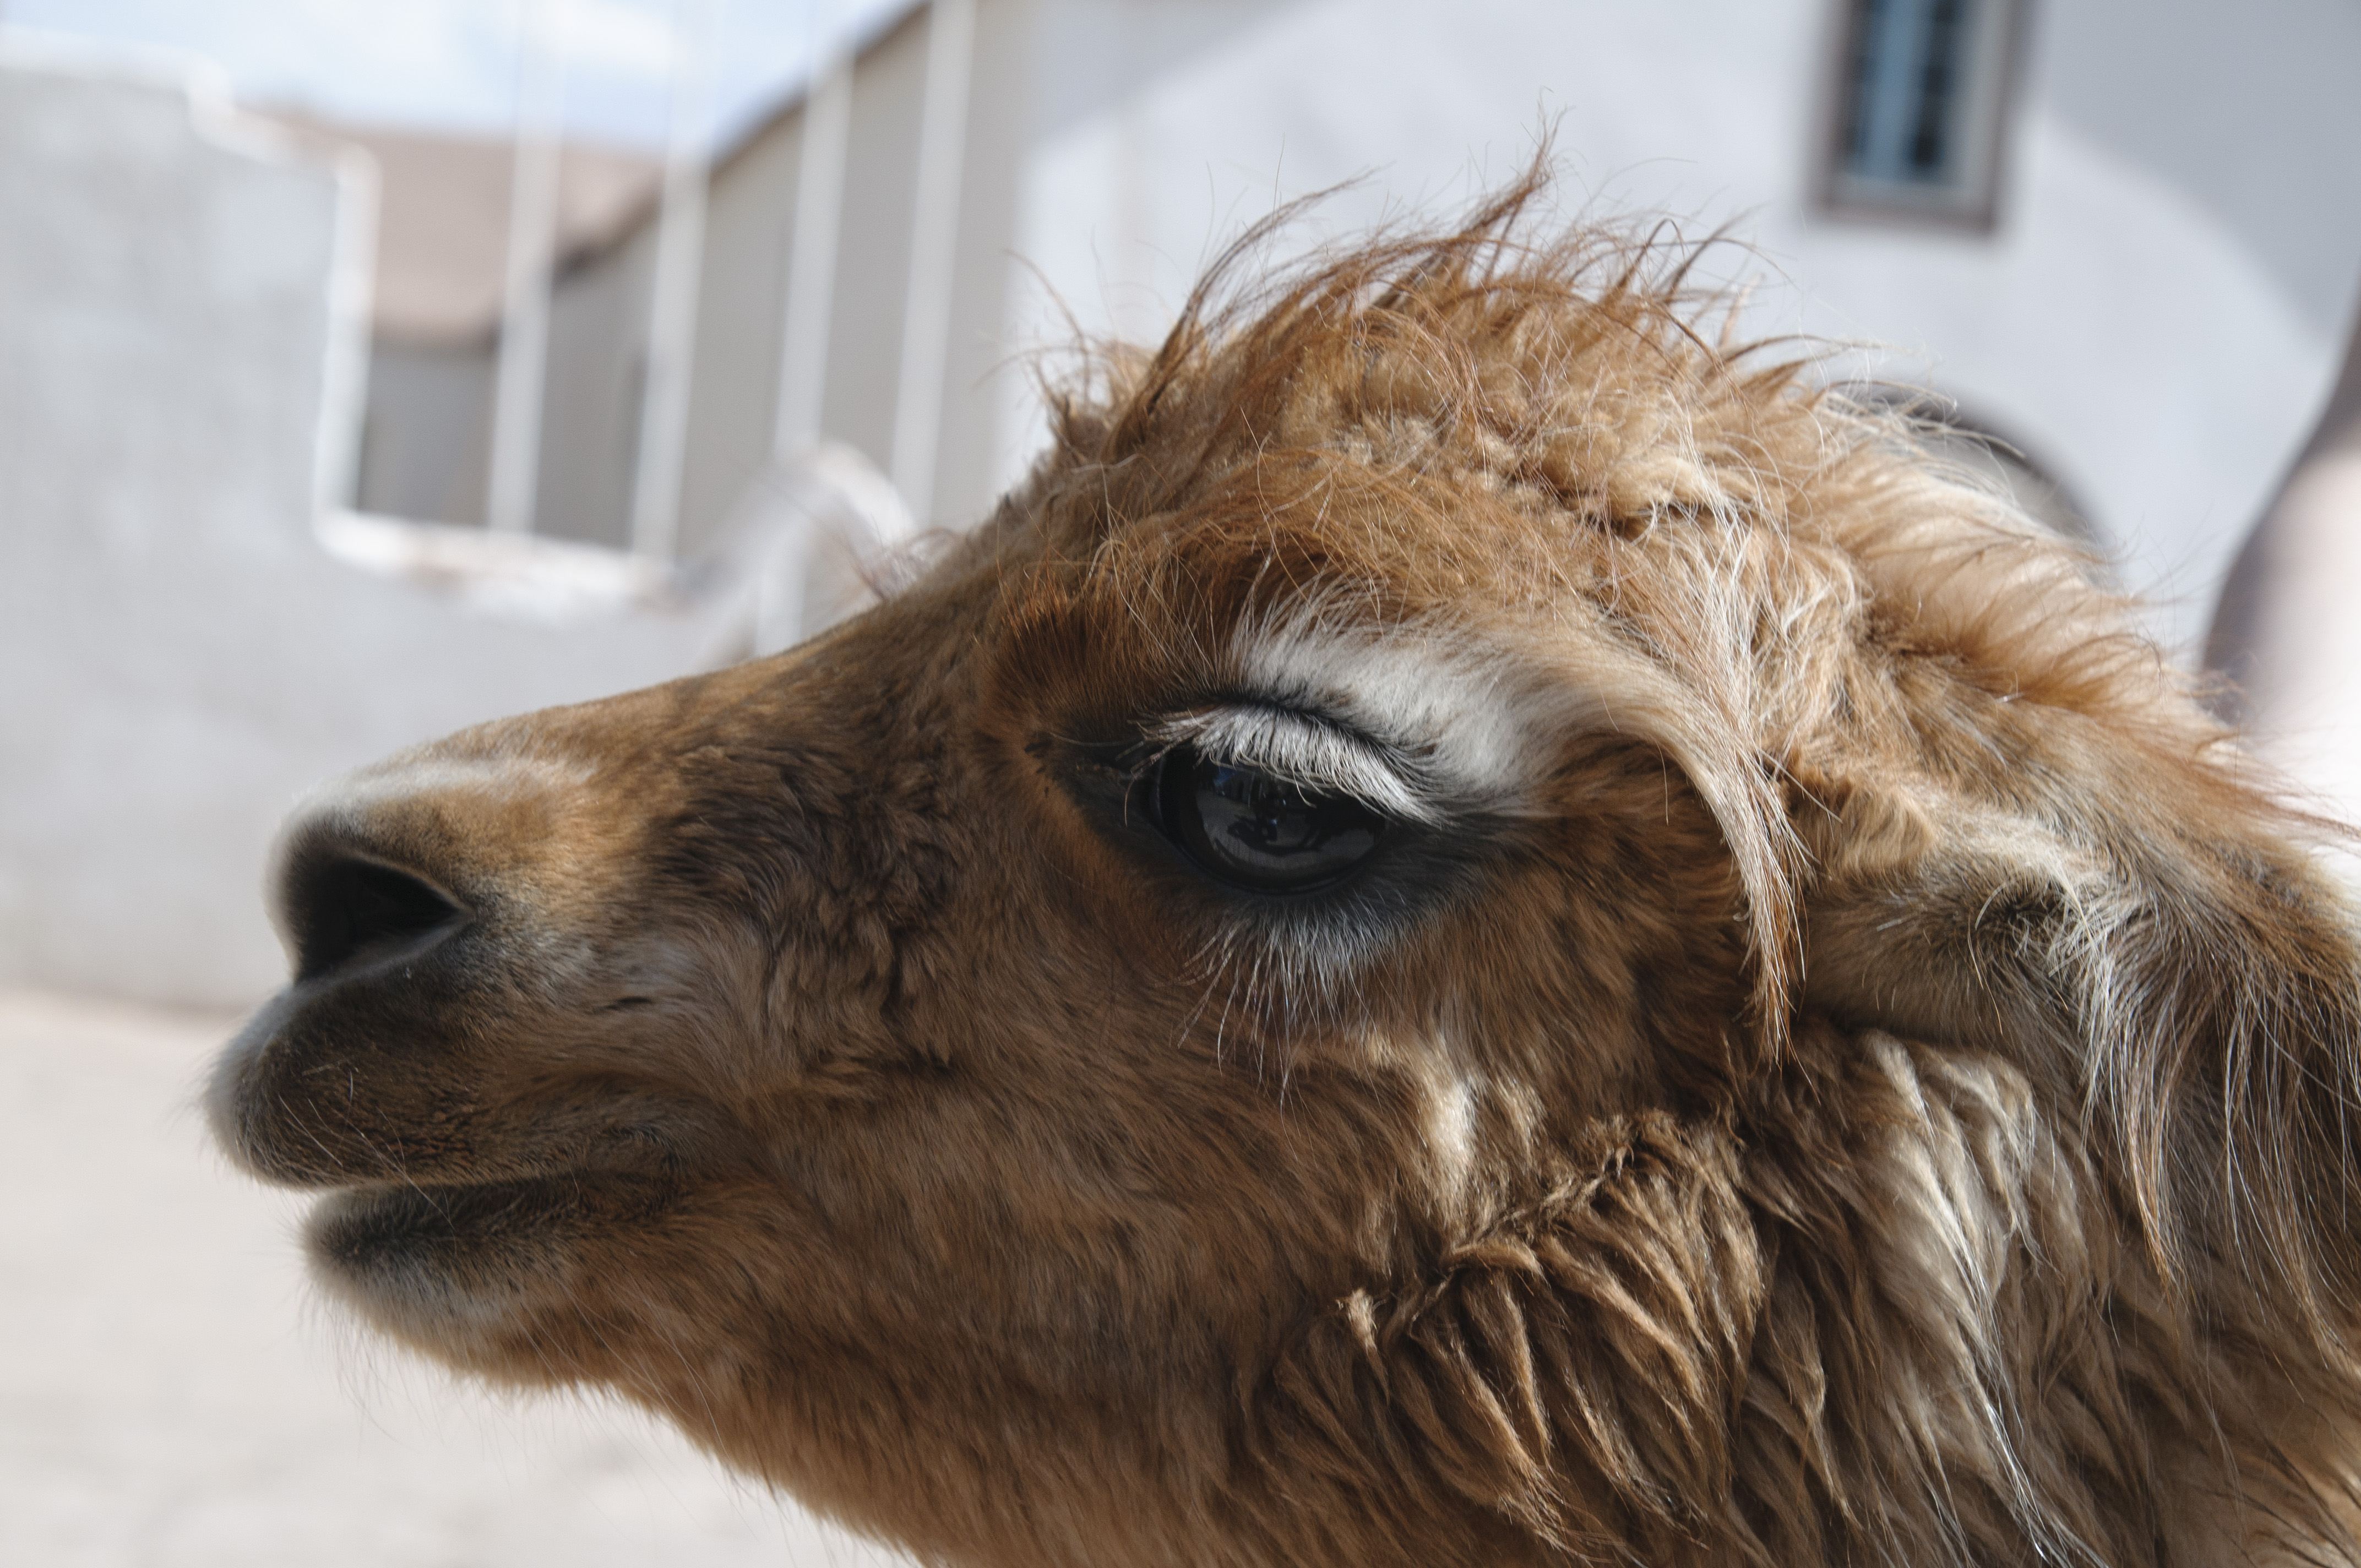
camel, mammal, mane, nikon, fauna, chile, close up, llama, alpaca, head, vertebrate, sanpedrodeatacama, d300, camel like mammal, arabian camel